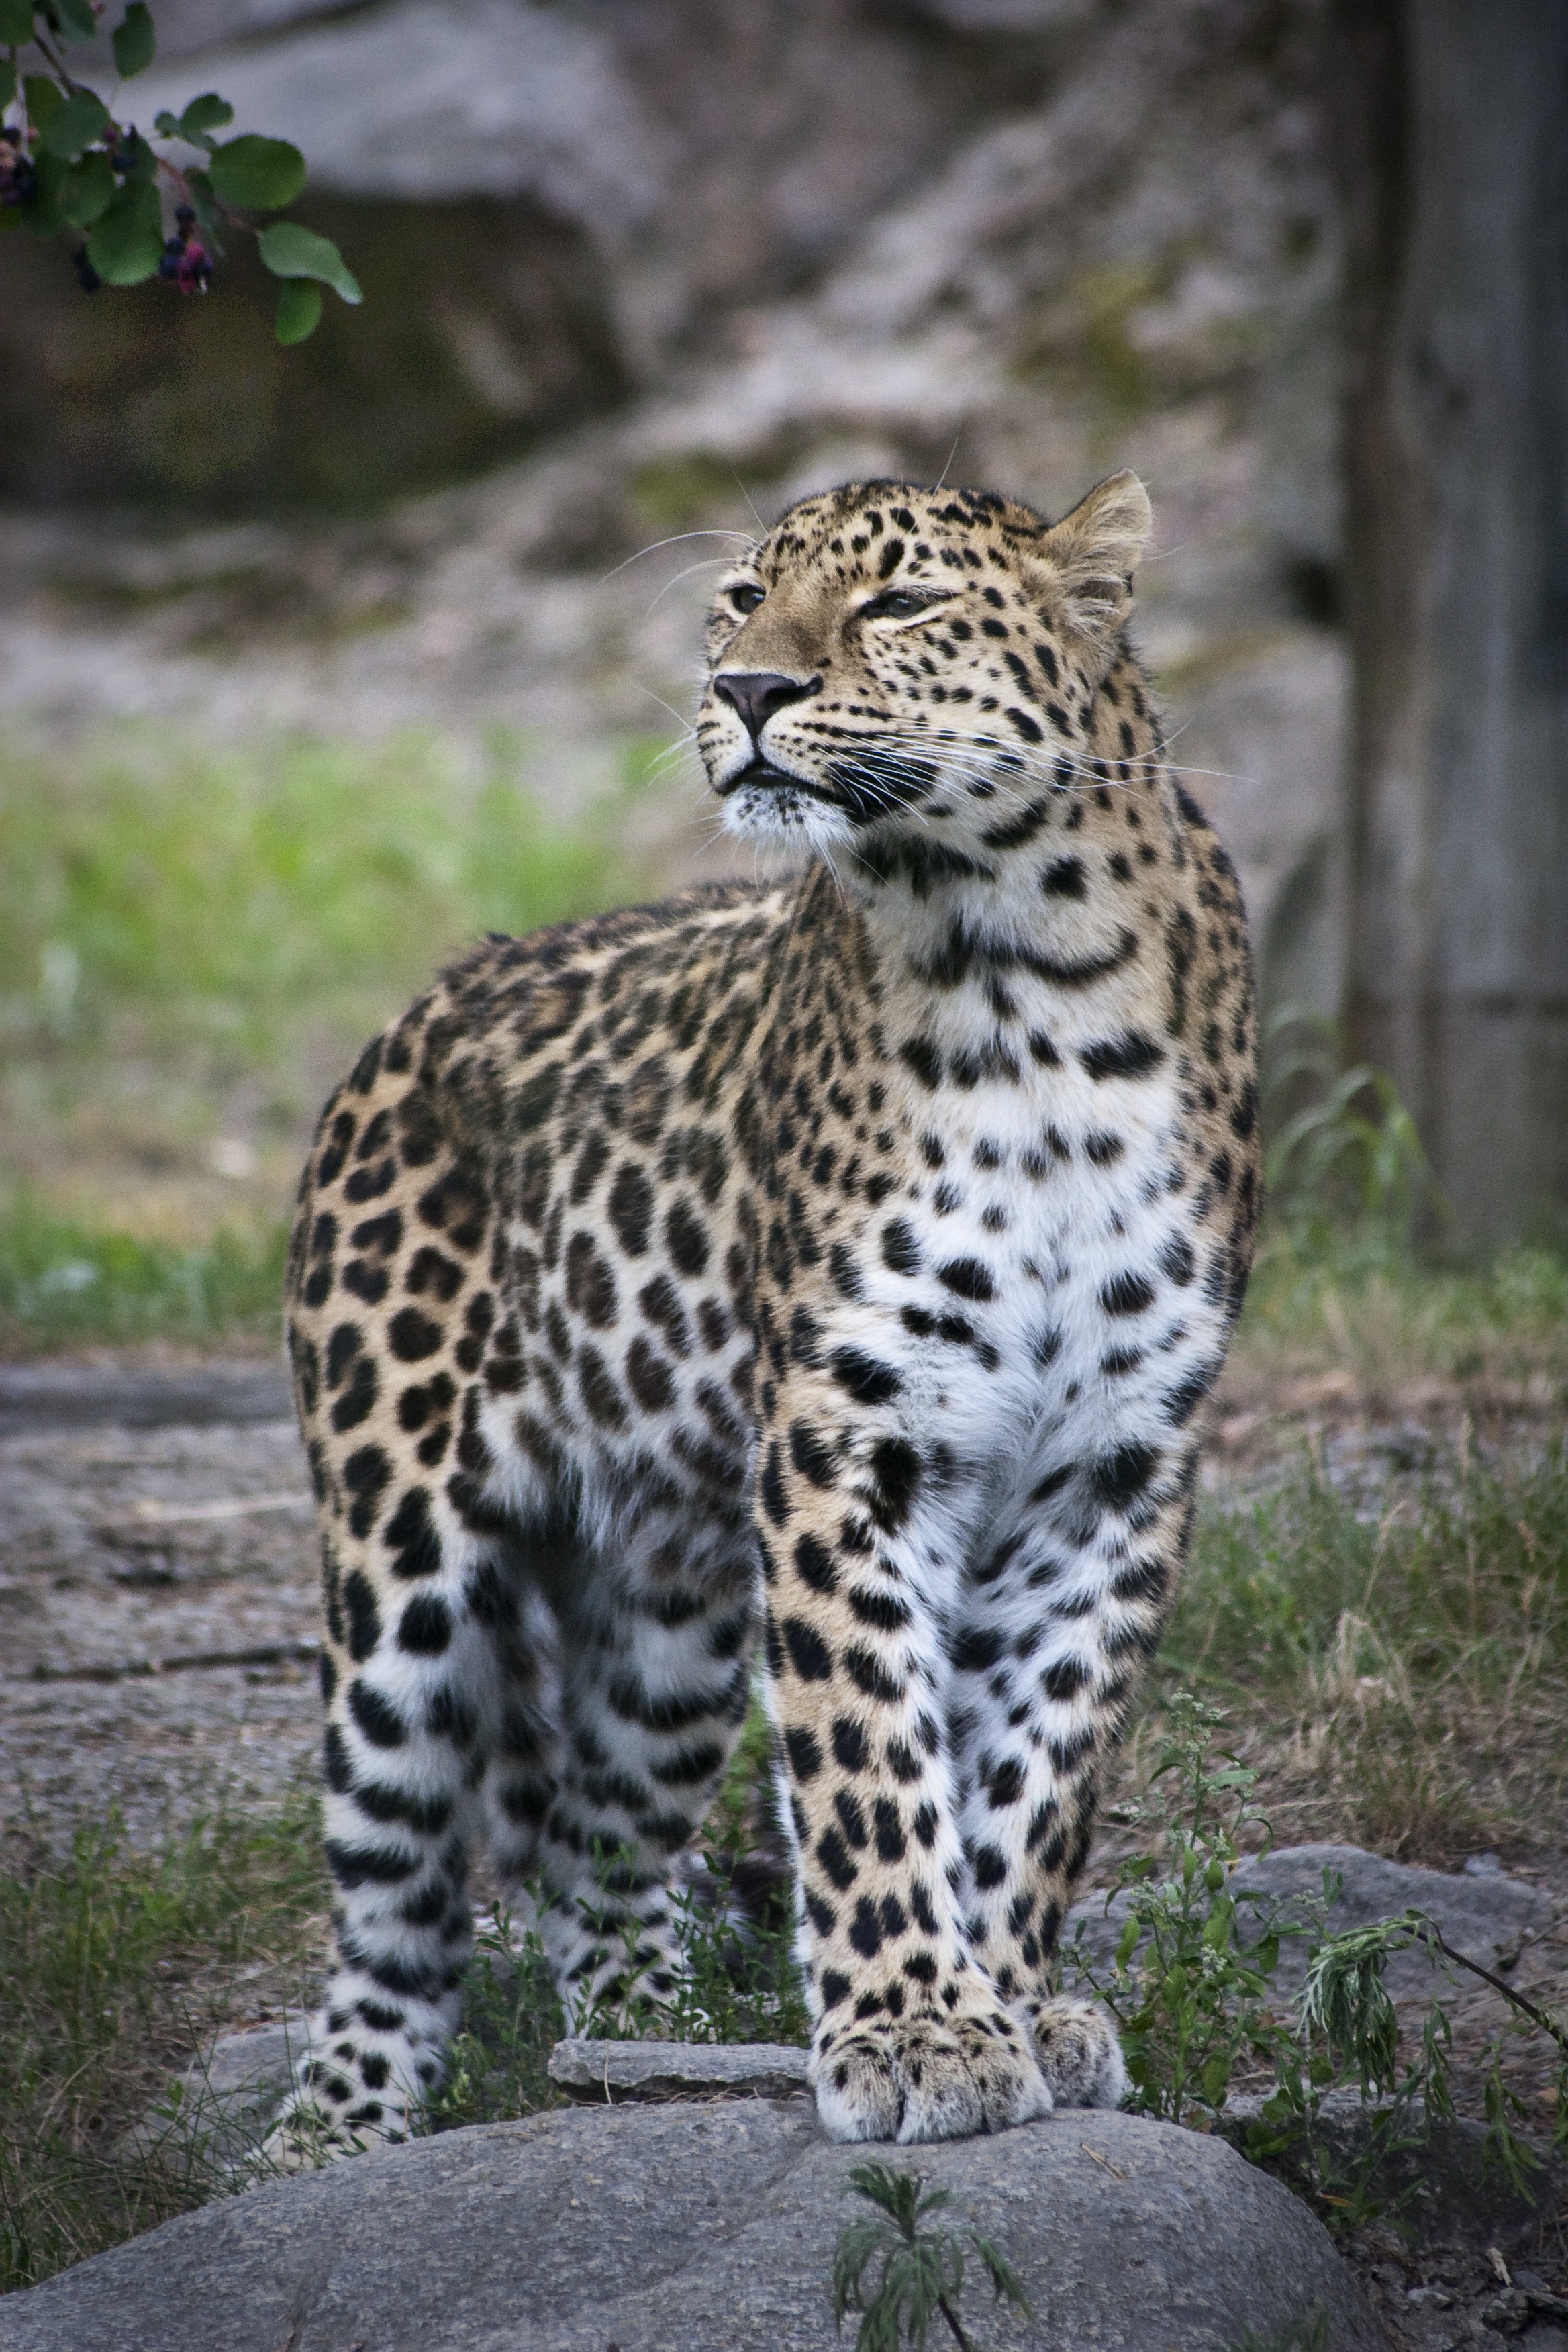
nature, wildlife, zoo, fur, cat, feline, mammal, fauna, leopard, cheetah, spotted, animals, vertebrate, jaguar, exotic, predators, ocelot, big cats, cat like mammal